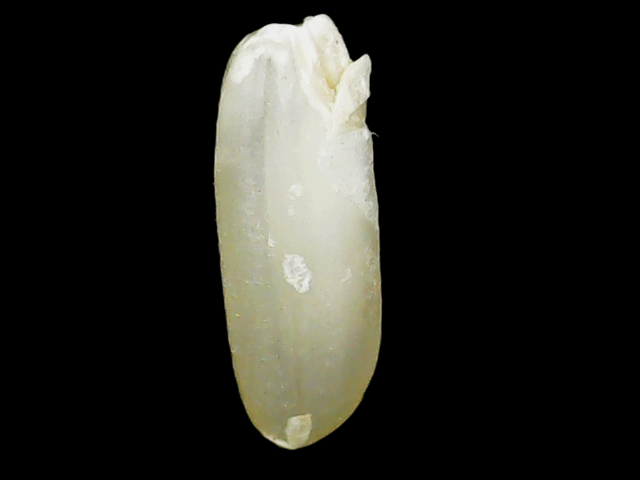
Rice variety: Binadhan23